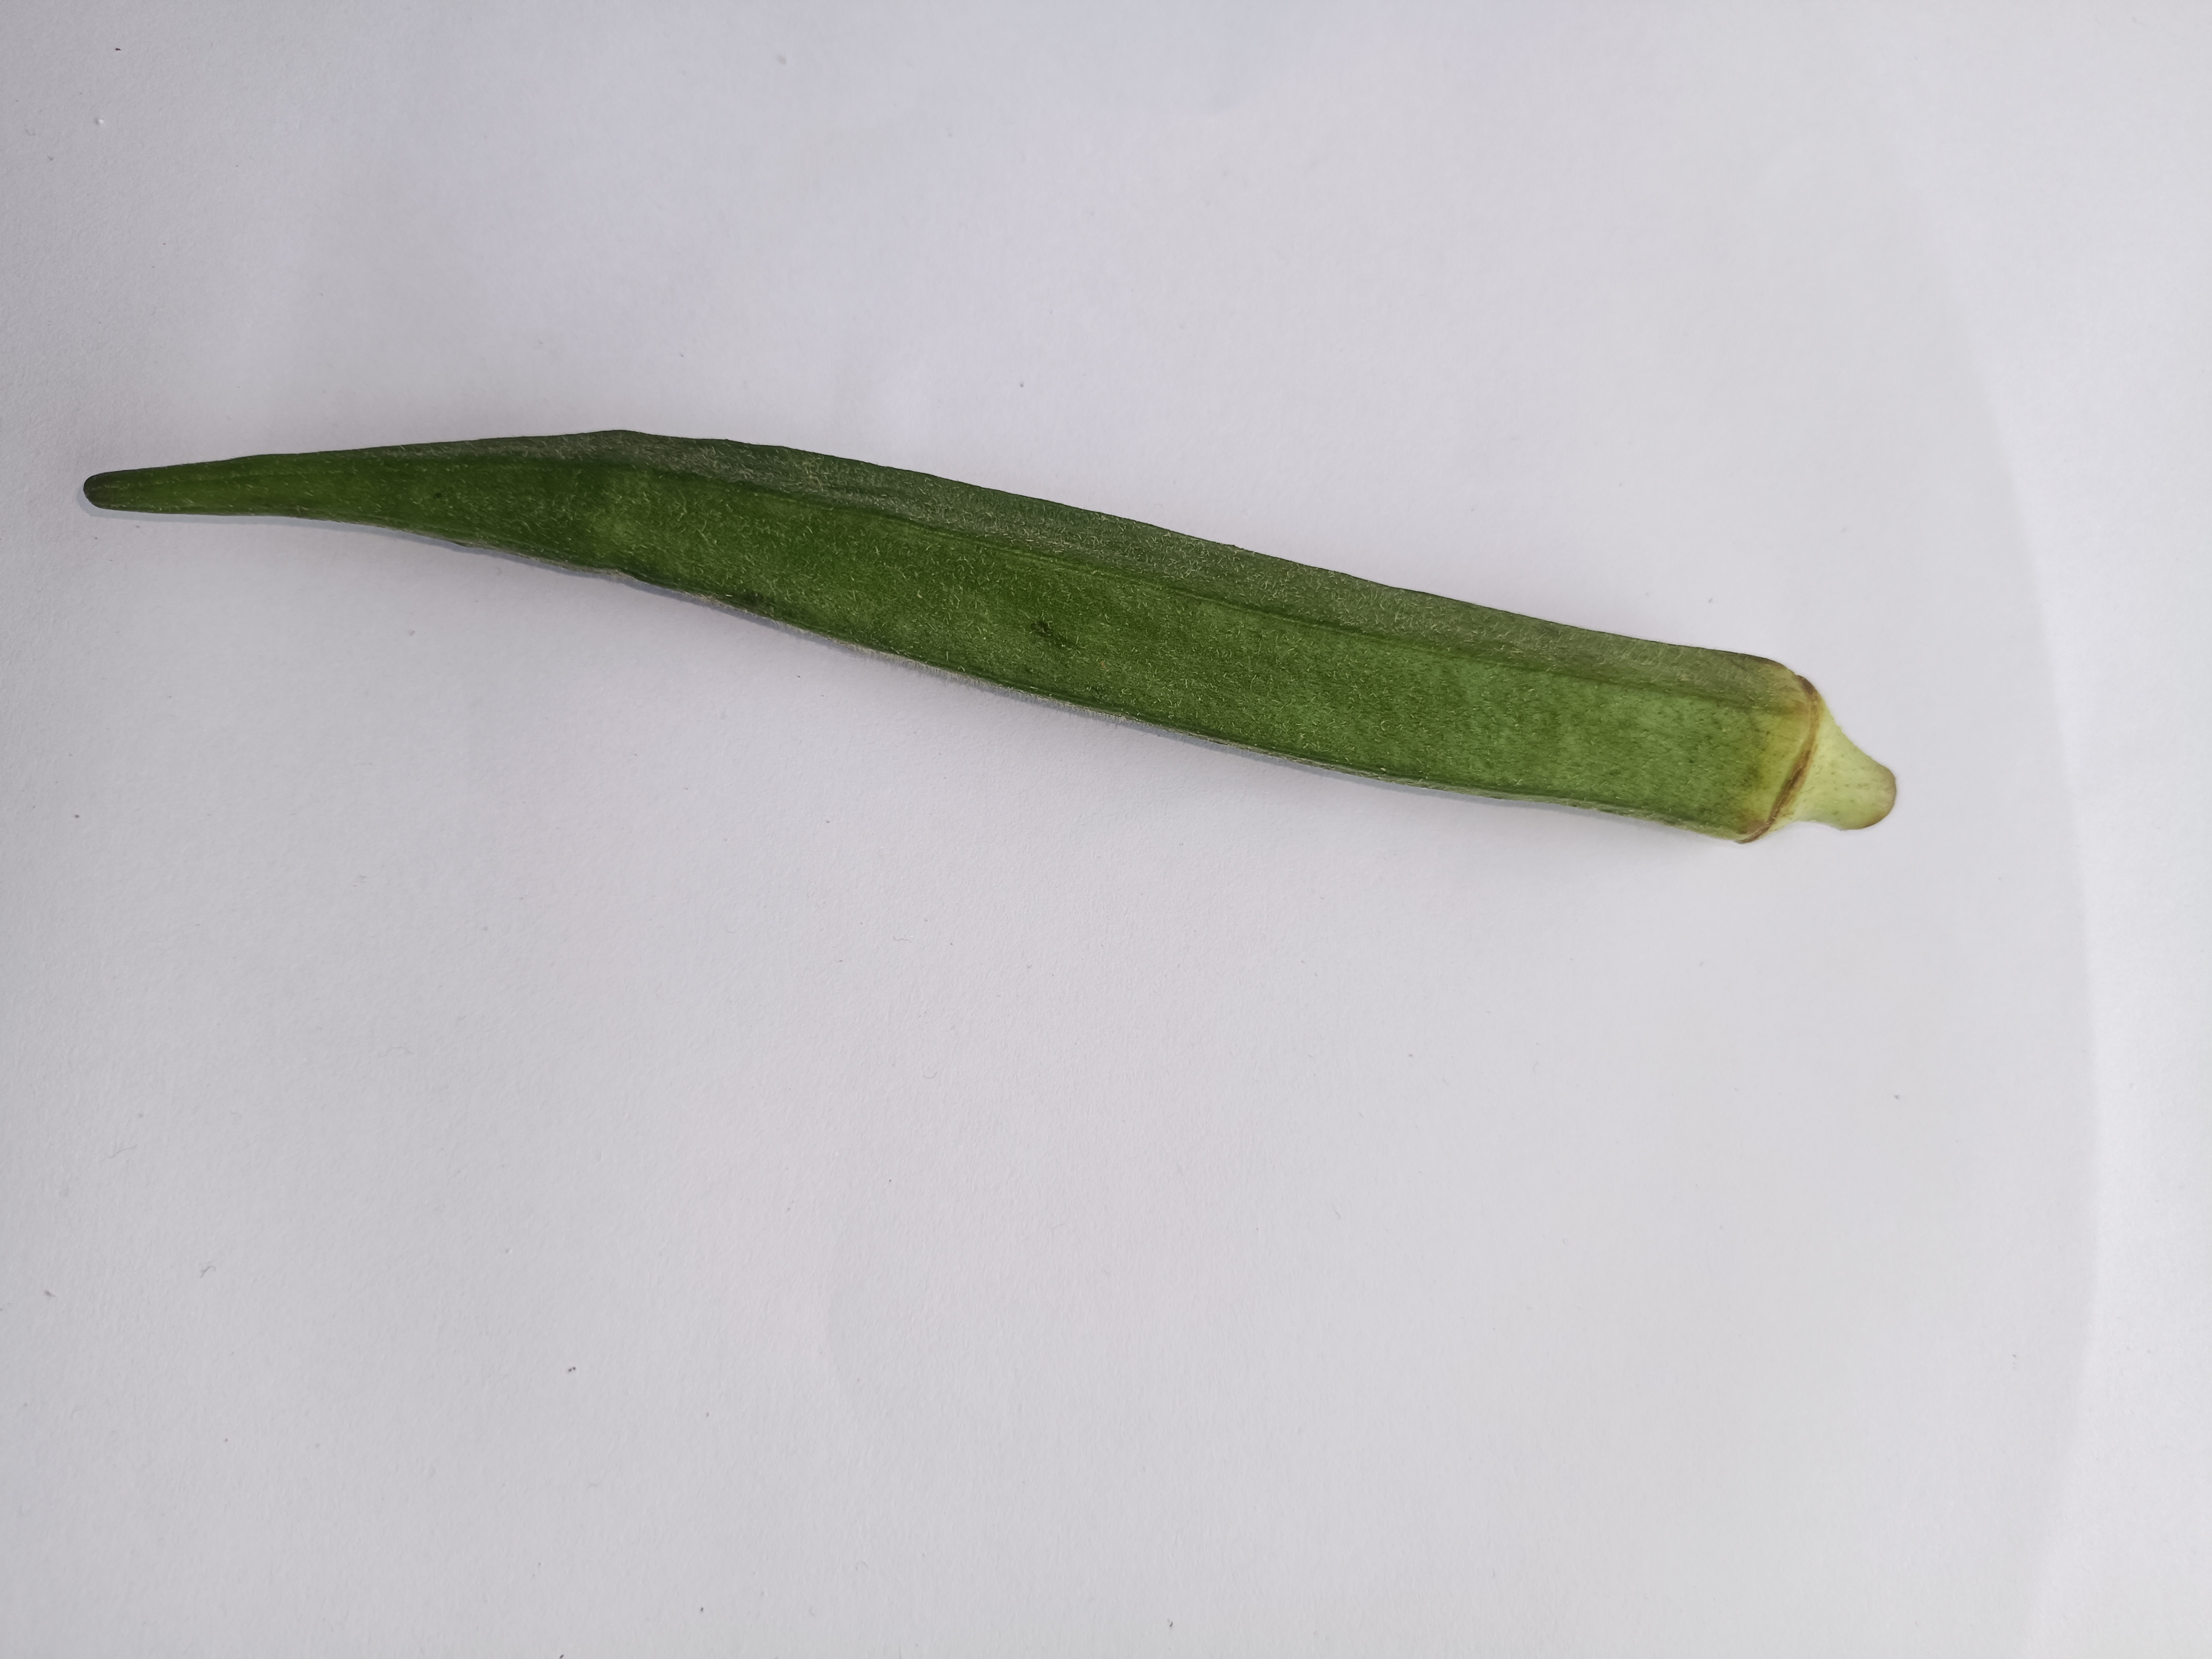
Label: Abelmoschus esculentus